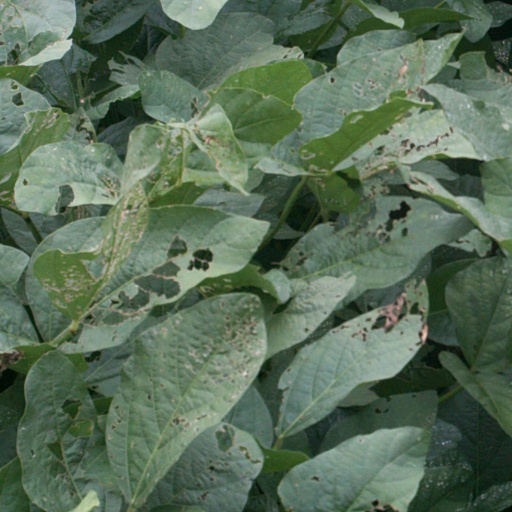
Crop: soybean